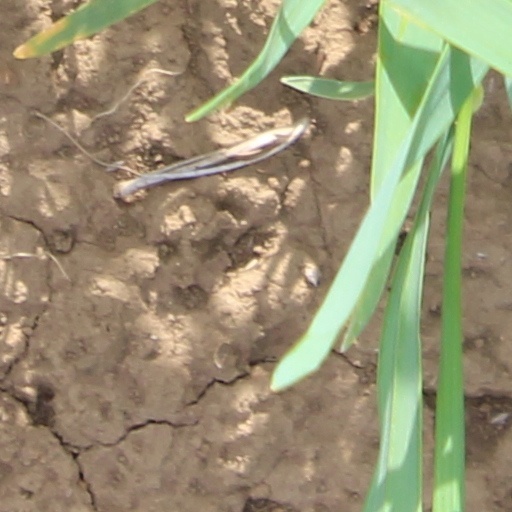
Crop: wheat